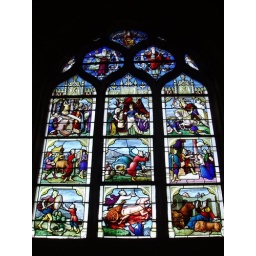
19th century Neo-gothic stained glass in the ambulatory of St Aignan's church in Chartres, depicting scenes from the Old Testament.